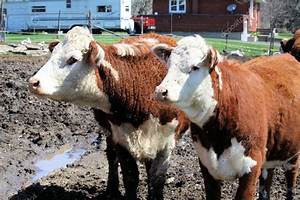
Label: mucca